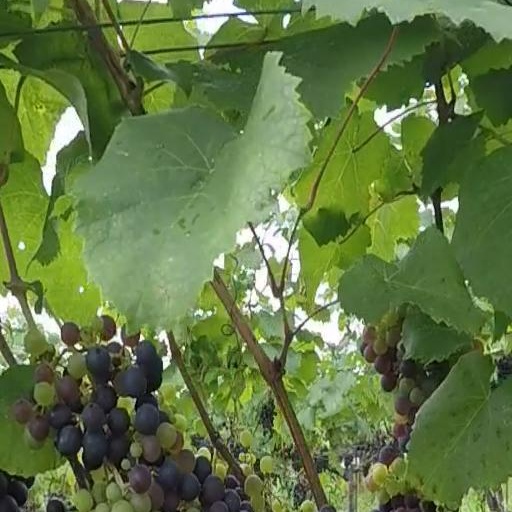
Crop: grape